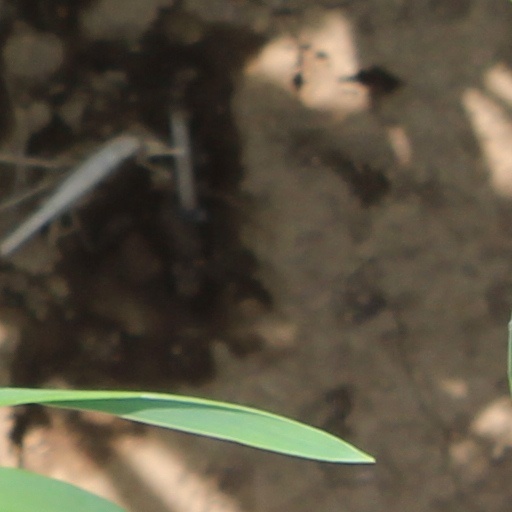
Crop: wheat